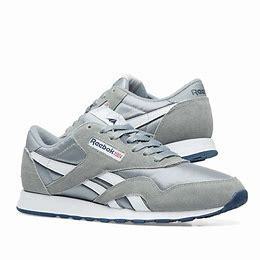
Brand: Reebok
Model: Classic Nylon